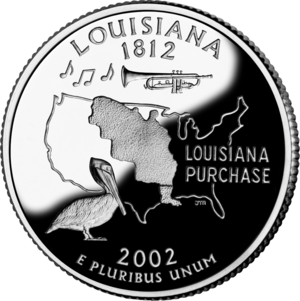
Les 50 State Quarters sont une série de cinquante pièces d'un quart de dollar américain émise par l'United States Mint de 1999 à 2008 pour faire connaître les différents États des États-Unis. Ces pièces ont été émises au rythme de cinq par an, par ordre d'entrée des États dans l'Union.
La Louisiane est un État du Sud des États-Unis, entouré à l'ouest par le Texas, au nord par l'Arkansas, à l'est par le Mississippi et au sud par le golfe du Mexique. C'est le 31ᵉ État américain par sa superficie et le 25ᵉ par sa population. Sa capitale est Baton Rouge et sa plus grande ville est La Nouvelle-Orléans.